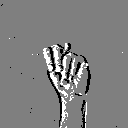
ASL letter: n